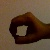
The image shows a hand gesture representing the number 0 in Indian Sign Language.